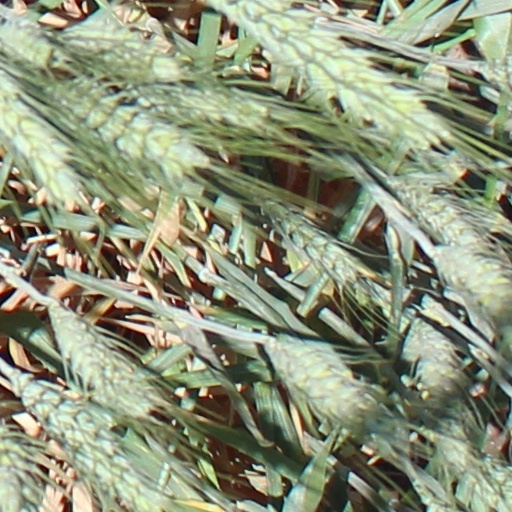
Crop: wheat